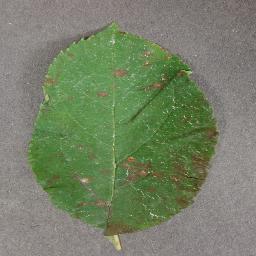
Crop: apple
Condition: cedar_rust